P (Los Angeles Railway)

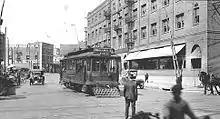
A trolley crosses Alameda Street at 1st Street in Little Tokyo as it heads for Boyle Heights, .

In the 1920 service rerouting, the western end of the West Pico and Santa Fe Station Line was combined with the eastern portion of the Boyle Heights and West 7th Street Line to form the West Pico & East First Street Line. The new line ran from Brooklyn and Rowan via Rowan, First, Broadway, and Pico to Delaware. It was assigned the letter designation P in 1921. While the route was unchanged for the rest of its existence, the Rimpau Loop and Dozier loop were added in 1935 and 1936, respectively.